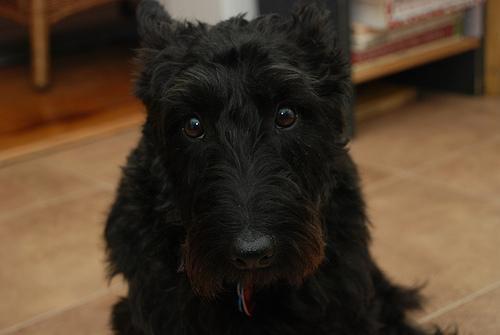
scottish terrier